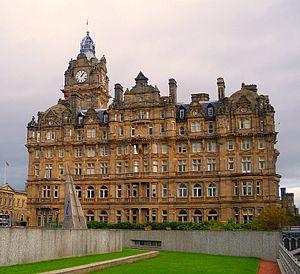
L'Hôtel Balmoral est un palace cinq étoiles et une icône à Édimbourg, en Écosse, connu sous le nom de North British Hotel jusqu'à la fin des années 1980. Il se trouve idéalement placé au cœur même de la ville, à l'extrémité de Princes Street, la principale rue commerçante d'Édimbourg, à la jonction entre Old Town et New Town.